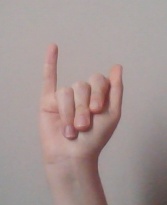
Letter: meem